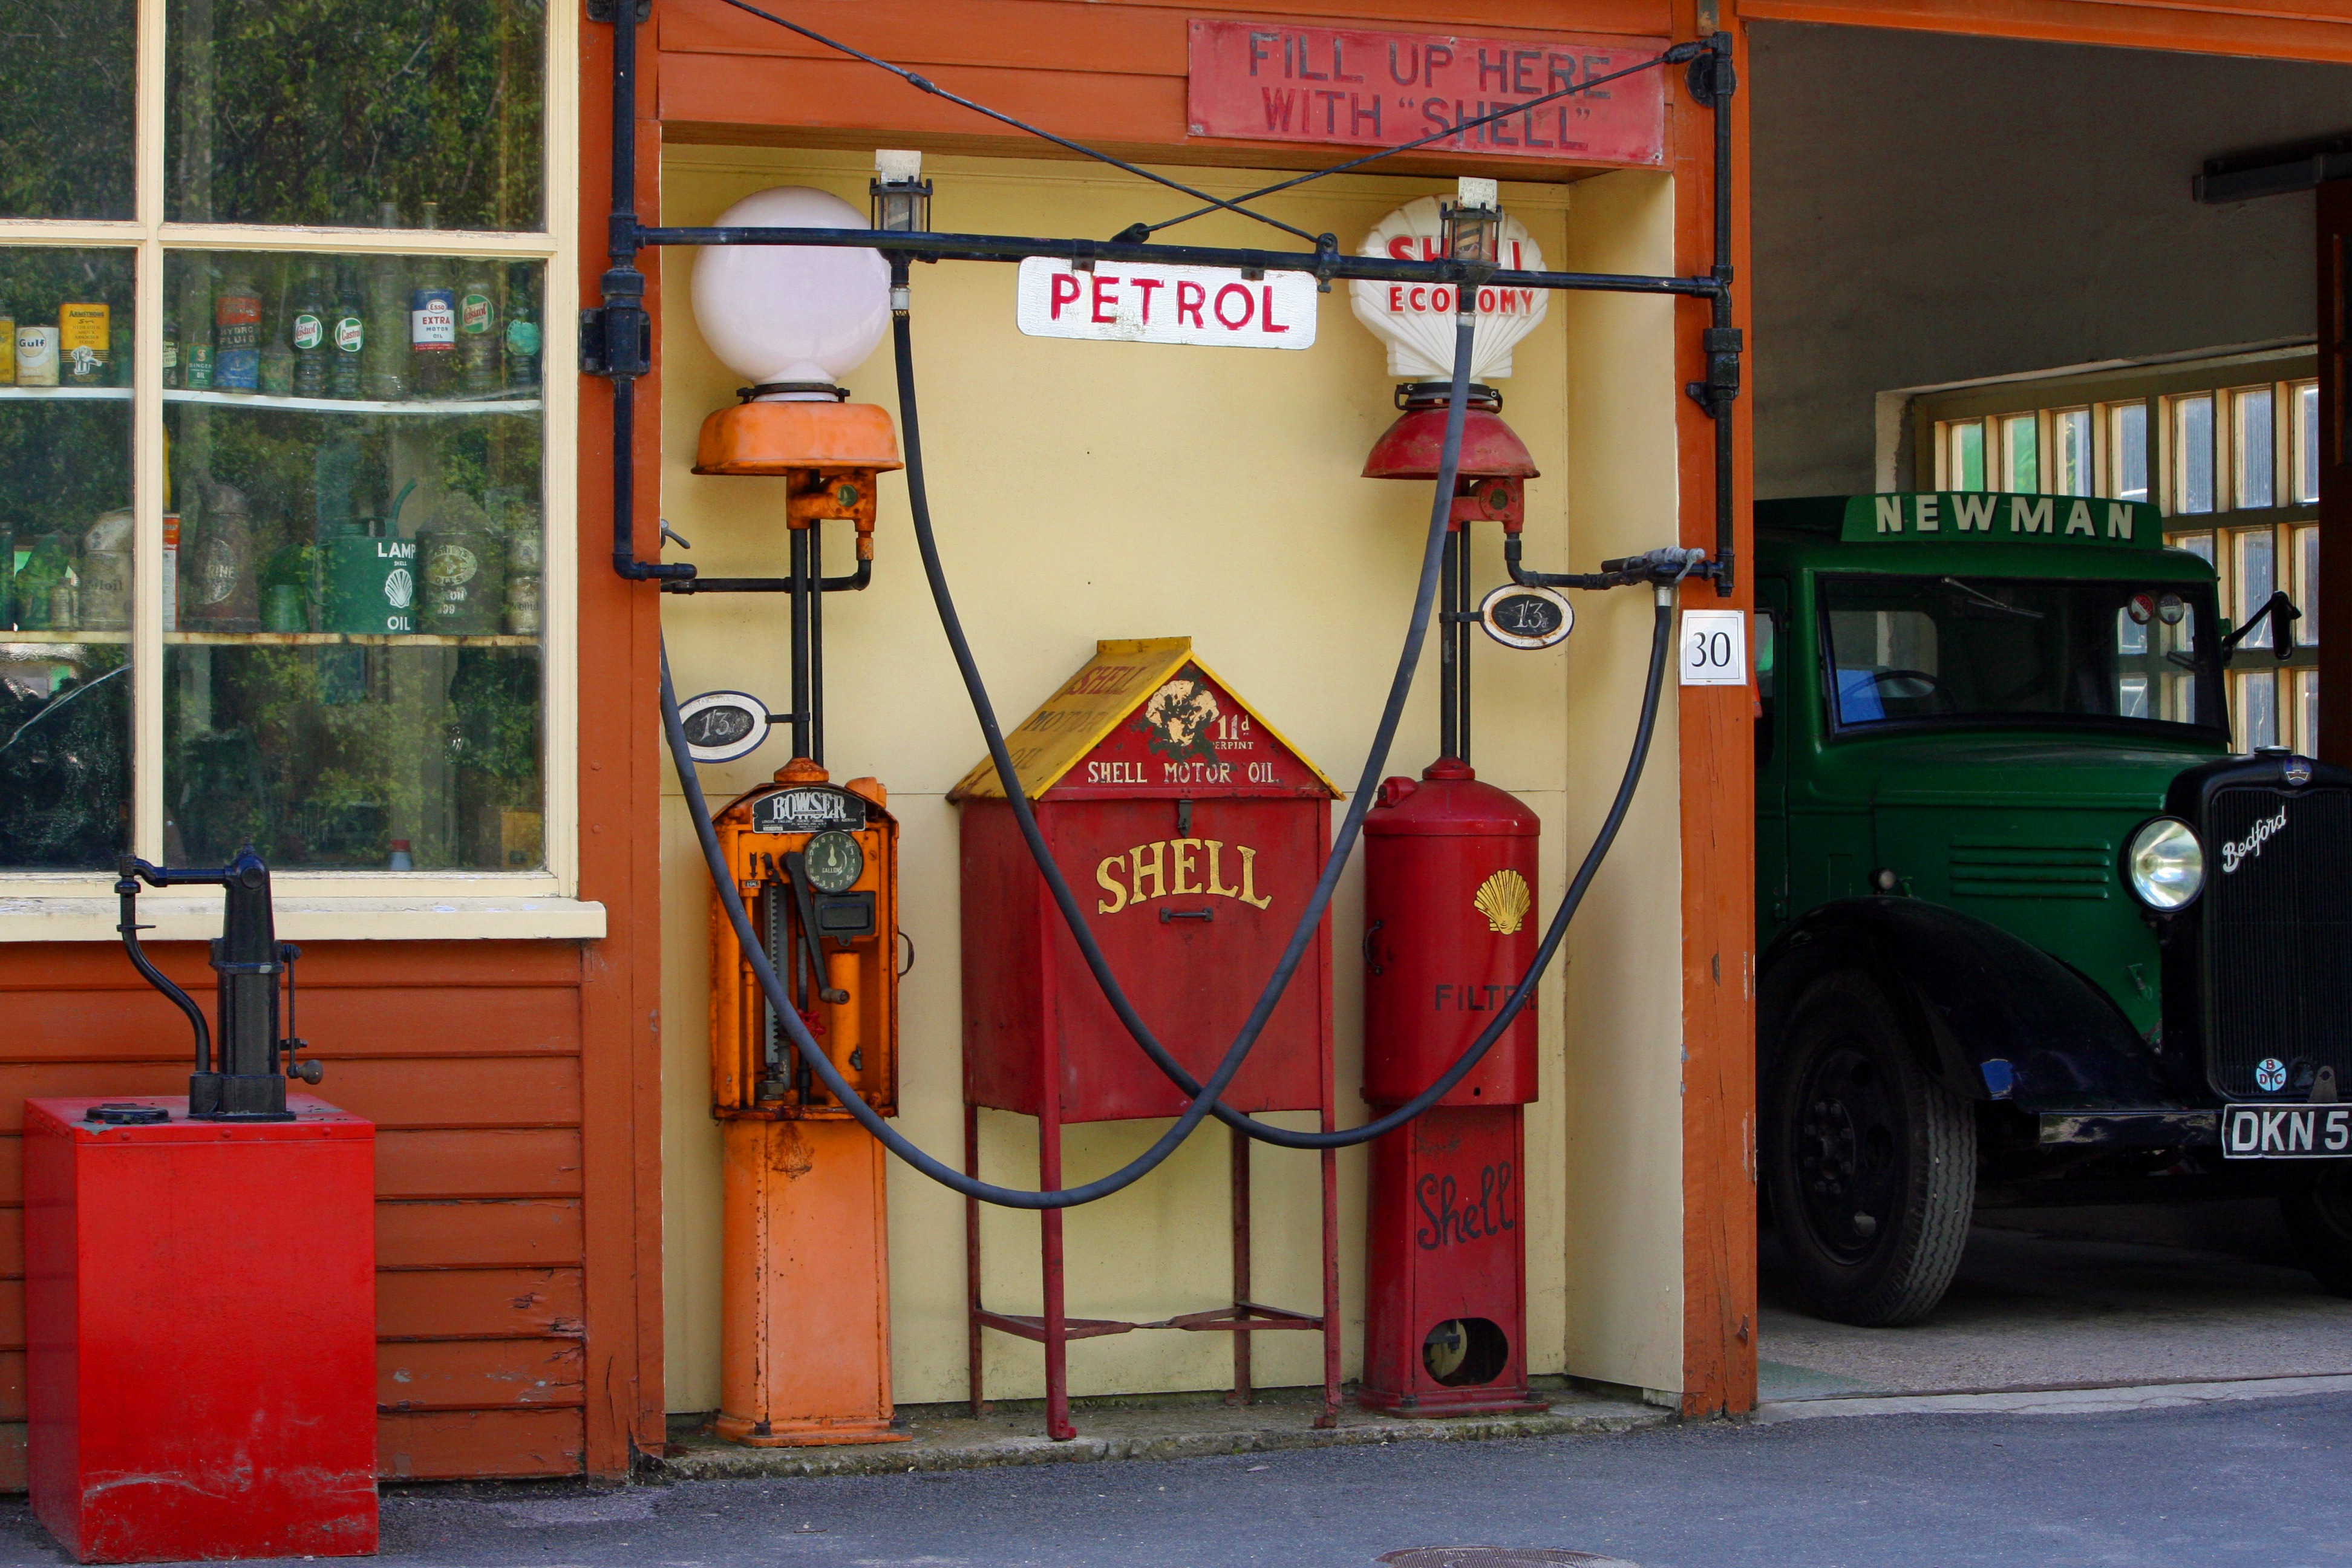
vintage, old, vehicle, color, gas station, petrol station, gas pump, outdoors, roadside, gas, petrol, fuel, petroleum, nobody, petrol pump, vintage gas station